Prayer beads

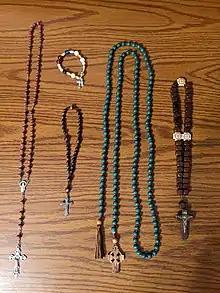
The image depicts several Christian prayer beads; from left to right are a Roman Catholic Dominican rosary, a Lutheran Wreath of Christ, a set of Anglican prayer beads, a Celtic Church Pater Noster cord, and a Coptic Orthodox mequteria.

Prayer beads are a form of beadwork used to count the repetitions of prayers, chants, or mantras by members of various religions such as Christian denominations (such as the Roman Catholic Church, the Lutheran Church, the Oriental Orthodox Churches, and the Eastern Orthodox Churches), Hinduism, Buddhism, Shinto, Umbanda, Sikhism, the Baháʼí Faith, and Islam. Common forms of beaded devotion include the mequteria in Oriental Orthodox Christianity, the "chotki" or komposkini or prayer rope in Eastern Orthodox Christianity, the Wreath of Christ in Lutheran Christianity, the Dominican rosary of the Blessed Virgin Mary in Roman Catholic Christianity, the "japamala" in Buddhism and Hinduism, the "Jaap Sahib" in Sikhism and the "misbaha" in Islam.